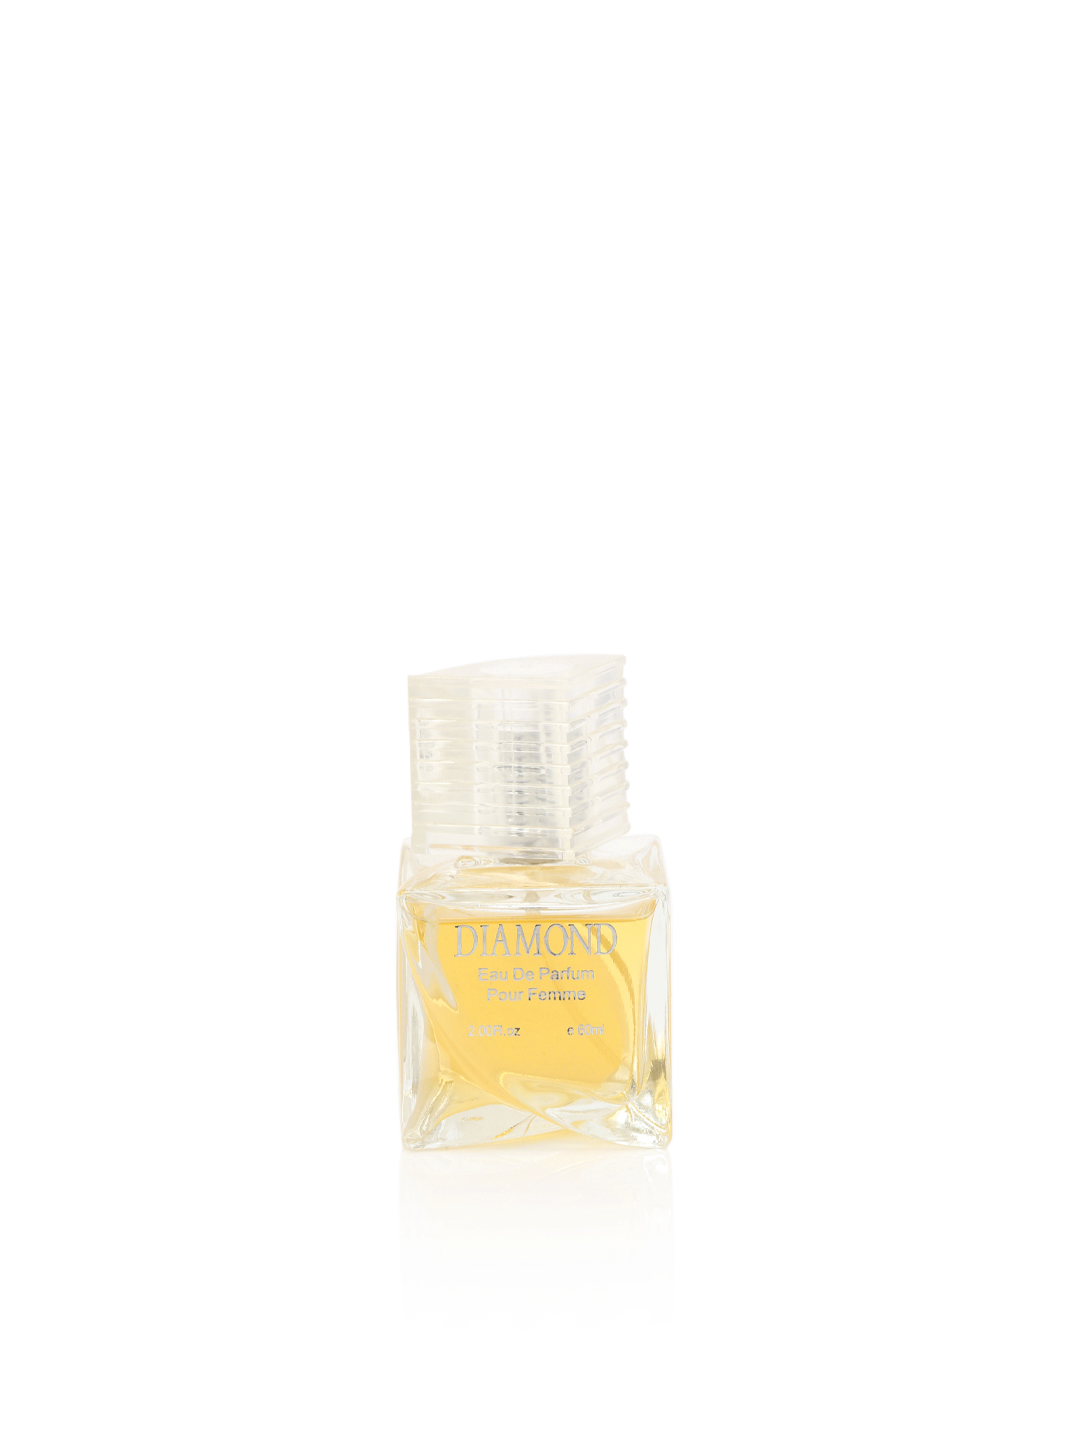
York Women Diamond Perfume
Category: Personal Care / Fragrance / Perfume and Body Mist
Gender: Women
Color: Black
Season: Spring 2017
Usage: Casual